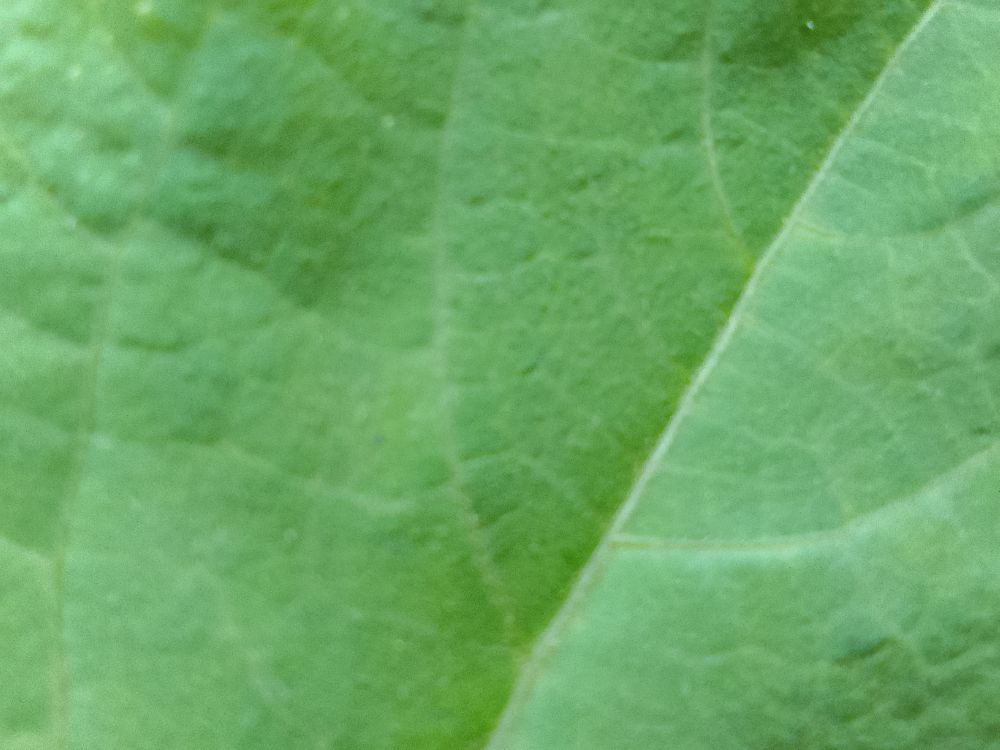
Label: healthy